Silvestras Žukauskas

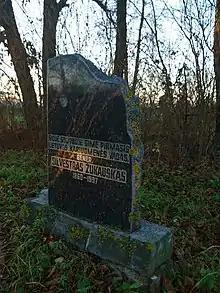
Memorial stone at the birthplace of Žukauskas

Žukauskas was born on 31 December 1860 in the village of near Pakruojis. He was born on the Saint Sylvester's Day and was likely named in the saint's honor. Very little is known about his parents; it is believed that they were landless nobles, possibly of Polish roots. After completing six grades at the Marijampolė Gymnasium, he enlisted with the , 28th Infantry Division of the Imperial Russian Army on 30 June 1881. From 1883 to 1887, he studied at Vilnius Military School. After the graduation, he was reassigned to the stationed in Šančiai. Žukauskas was born into a Roman Catholic family which made it difficult for him to pursue a military career as various Russification policies discriminated against the Catholics because they were seen as "unreliable" after the anti-Tsarist Uprising of 1863. In October 1894, he married Josephine Hasdorff (Juzefina Hasfordaitė) of German descent and Evangelical Lutheran faith. The marriage certificate listed Žukauskas' faith as Evangelical Reformed (Calvinism). This prompted his biographers to speculate whether his conversion was genuine or for career reasons.